Kim S. Cameron

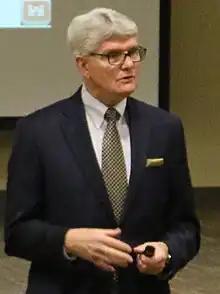
Cameron in 2016

Kim Sterling Cameron (born 1946) is the William Russell Kelly Professor of Management and Organizations at the Ross School of Business at the University of Michigan. He was formerly the dean of the Weatherhead School of Management at Case Western Reserve University. He has also served as associate dean at both the Marriott School of Management at Brigham Young University (BYU) and in the Ross School of Business.